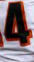
Number: 4